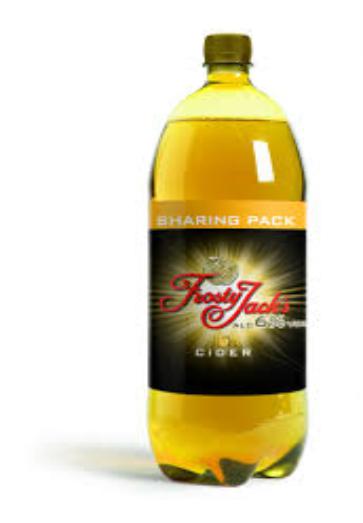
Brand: Frosty Jack Cider
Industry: Food